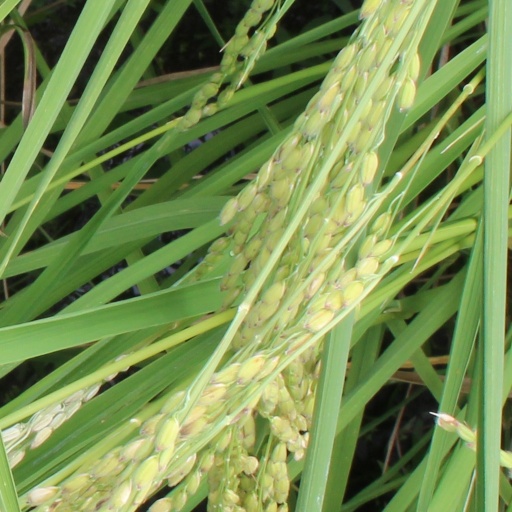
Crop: rice